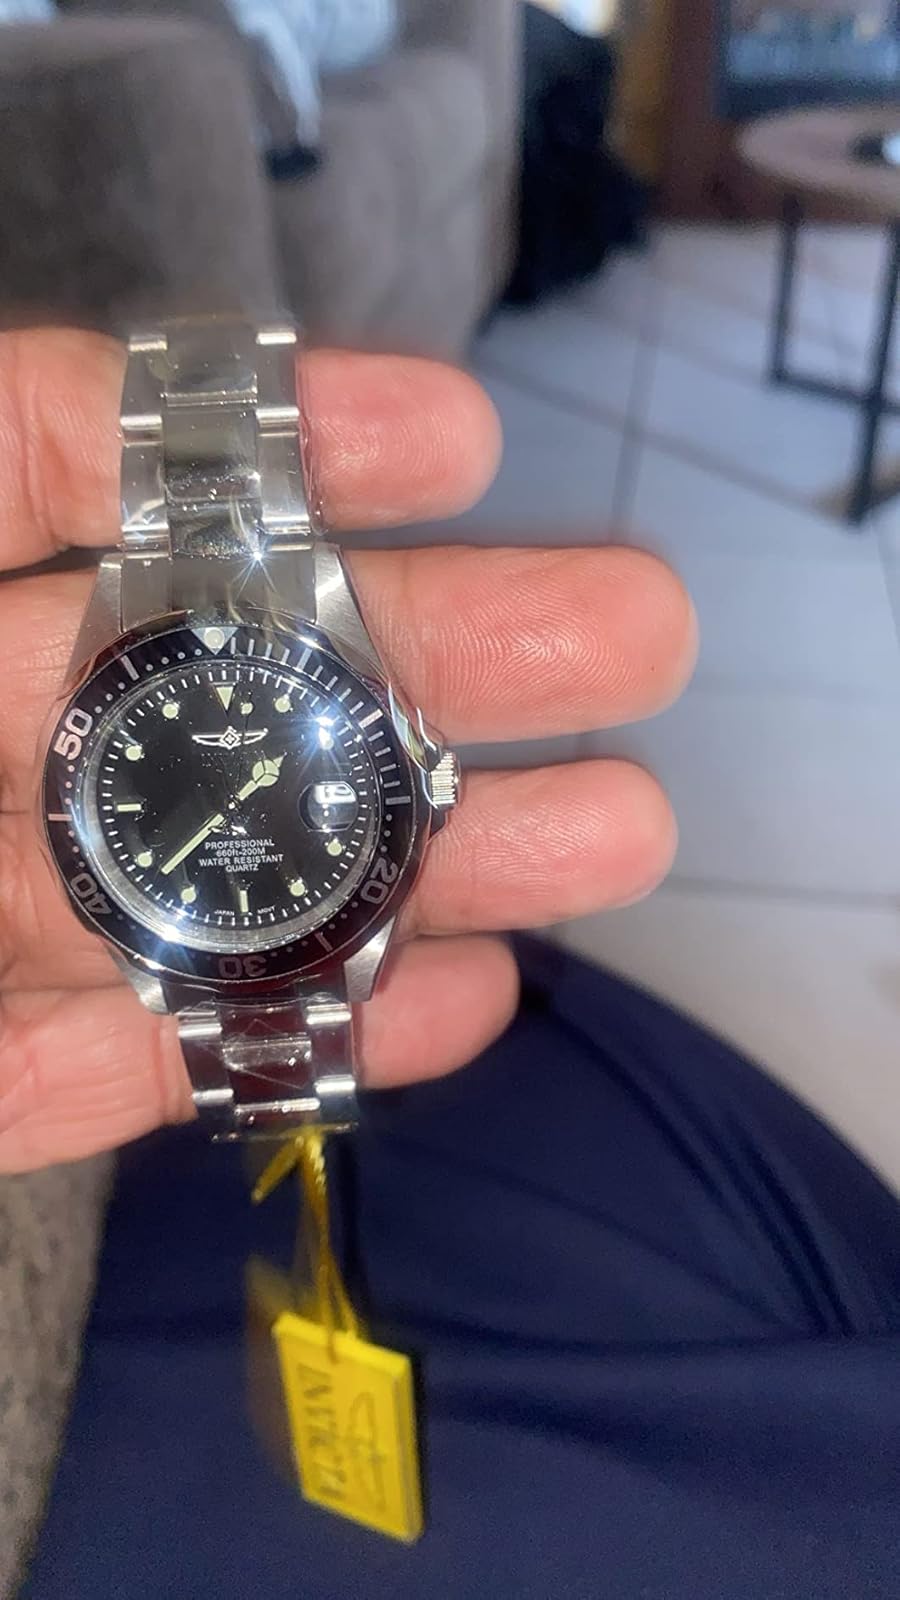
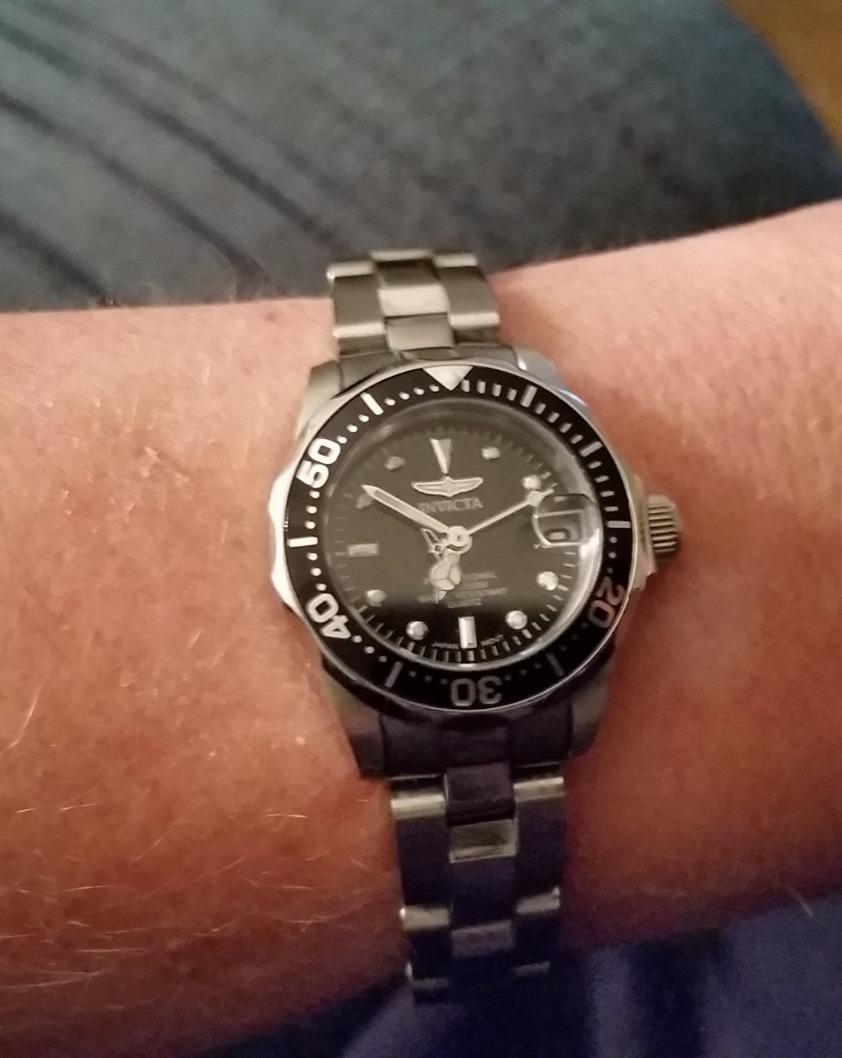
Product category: accessories_watch
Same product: yes